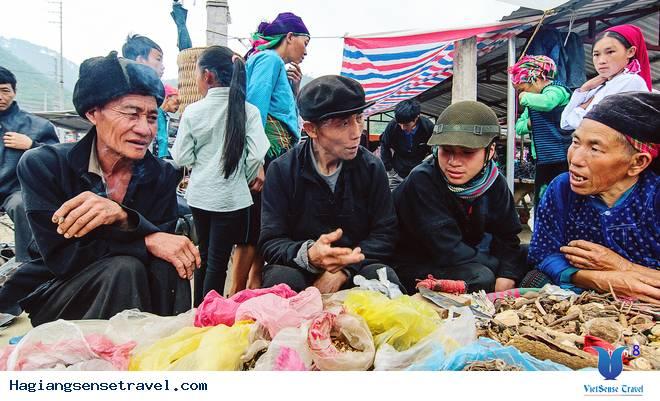
có một nhóm người đang nói chuyện với nhau